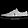
Label: Sneaker